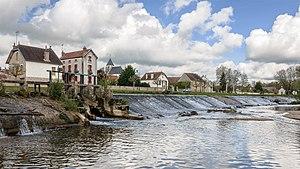
L'Armançon à Nuits (Yonne, Bourgogne, France)
L'Armançon est une rivière française qui traverse les départements de la Côte-d'Or et de l'Yonne, donc en région Bourgogne-Franche-Comté et Grand Est. Avec une longueur de 202 km et un débit moyen de 30 m³ c'est un affluent droit important de l'Yonne, dans le bassin collecteur de la Seine.